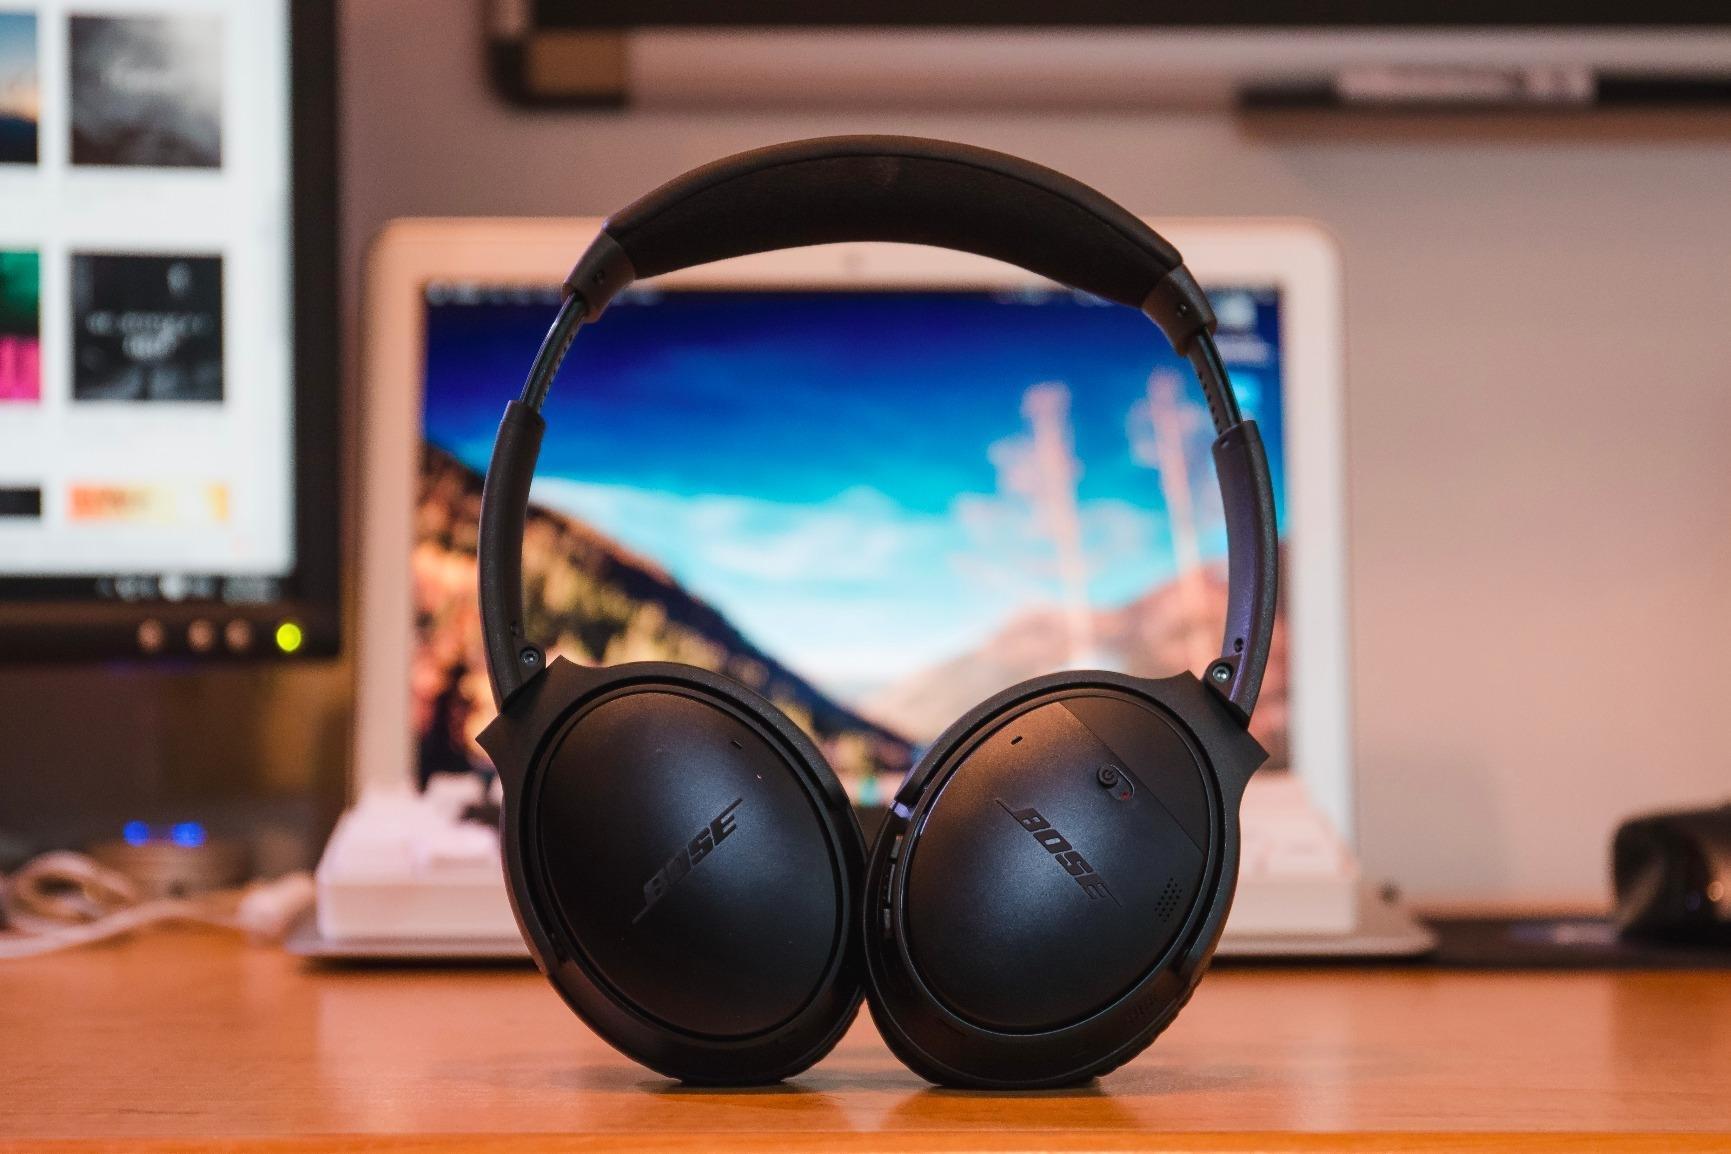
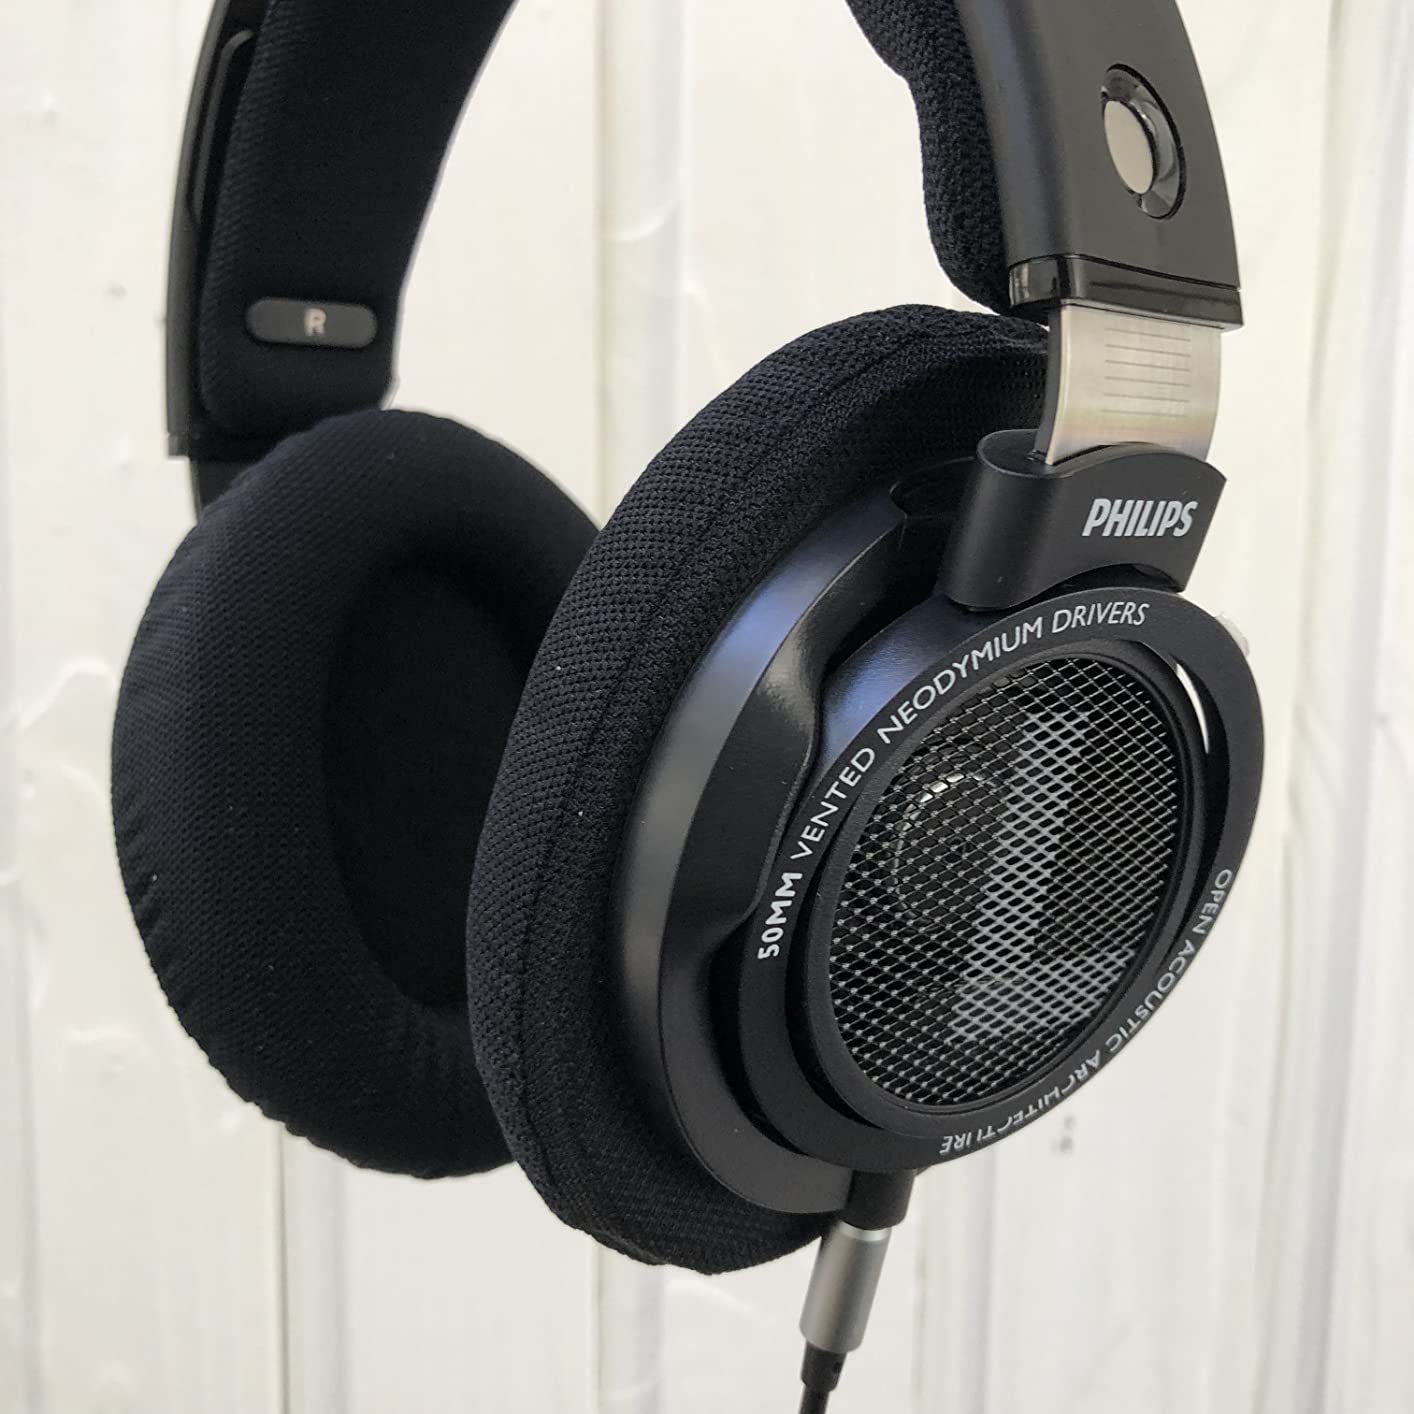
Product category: headphones
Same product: no